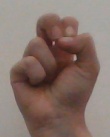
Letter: gaaf